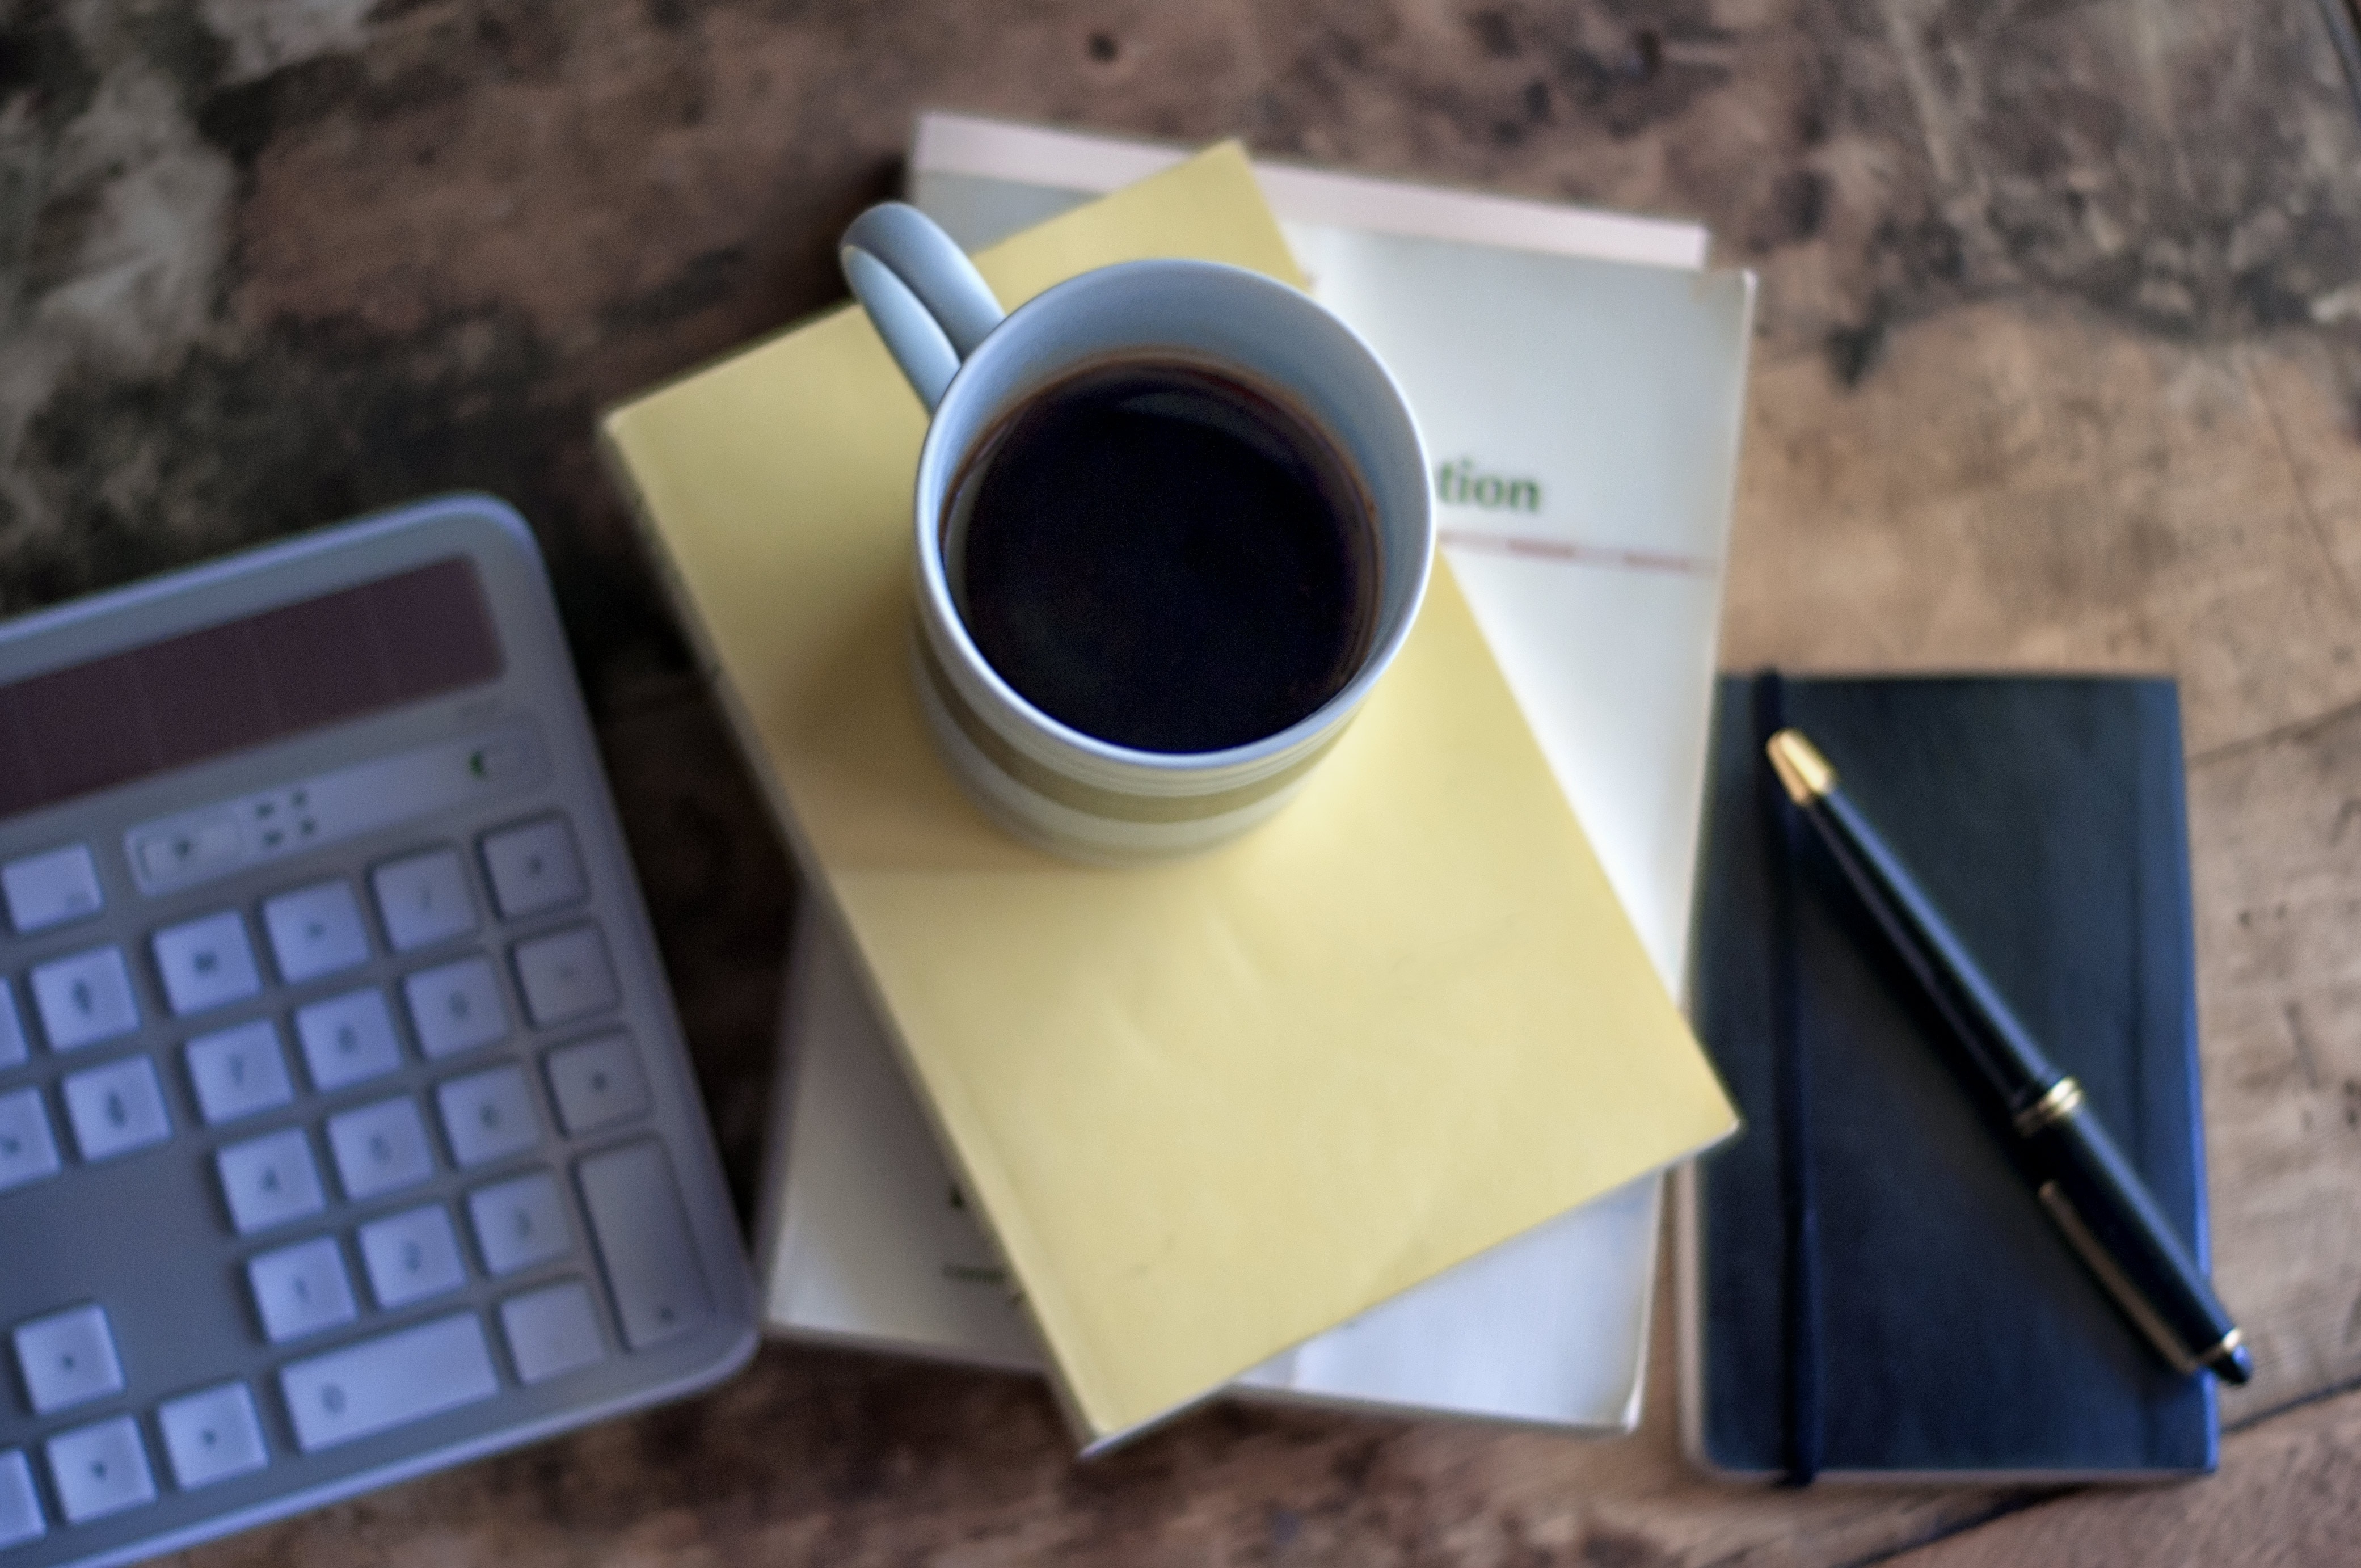
notebook, computer, writing, work, coffee, keyboard, pen, office, business, mobile phone, home office, coffee mug, multimedia, organization